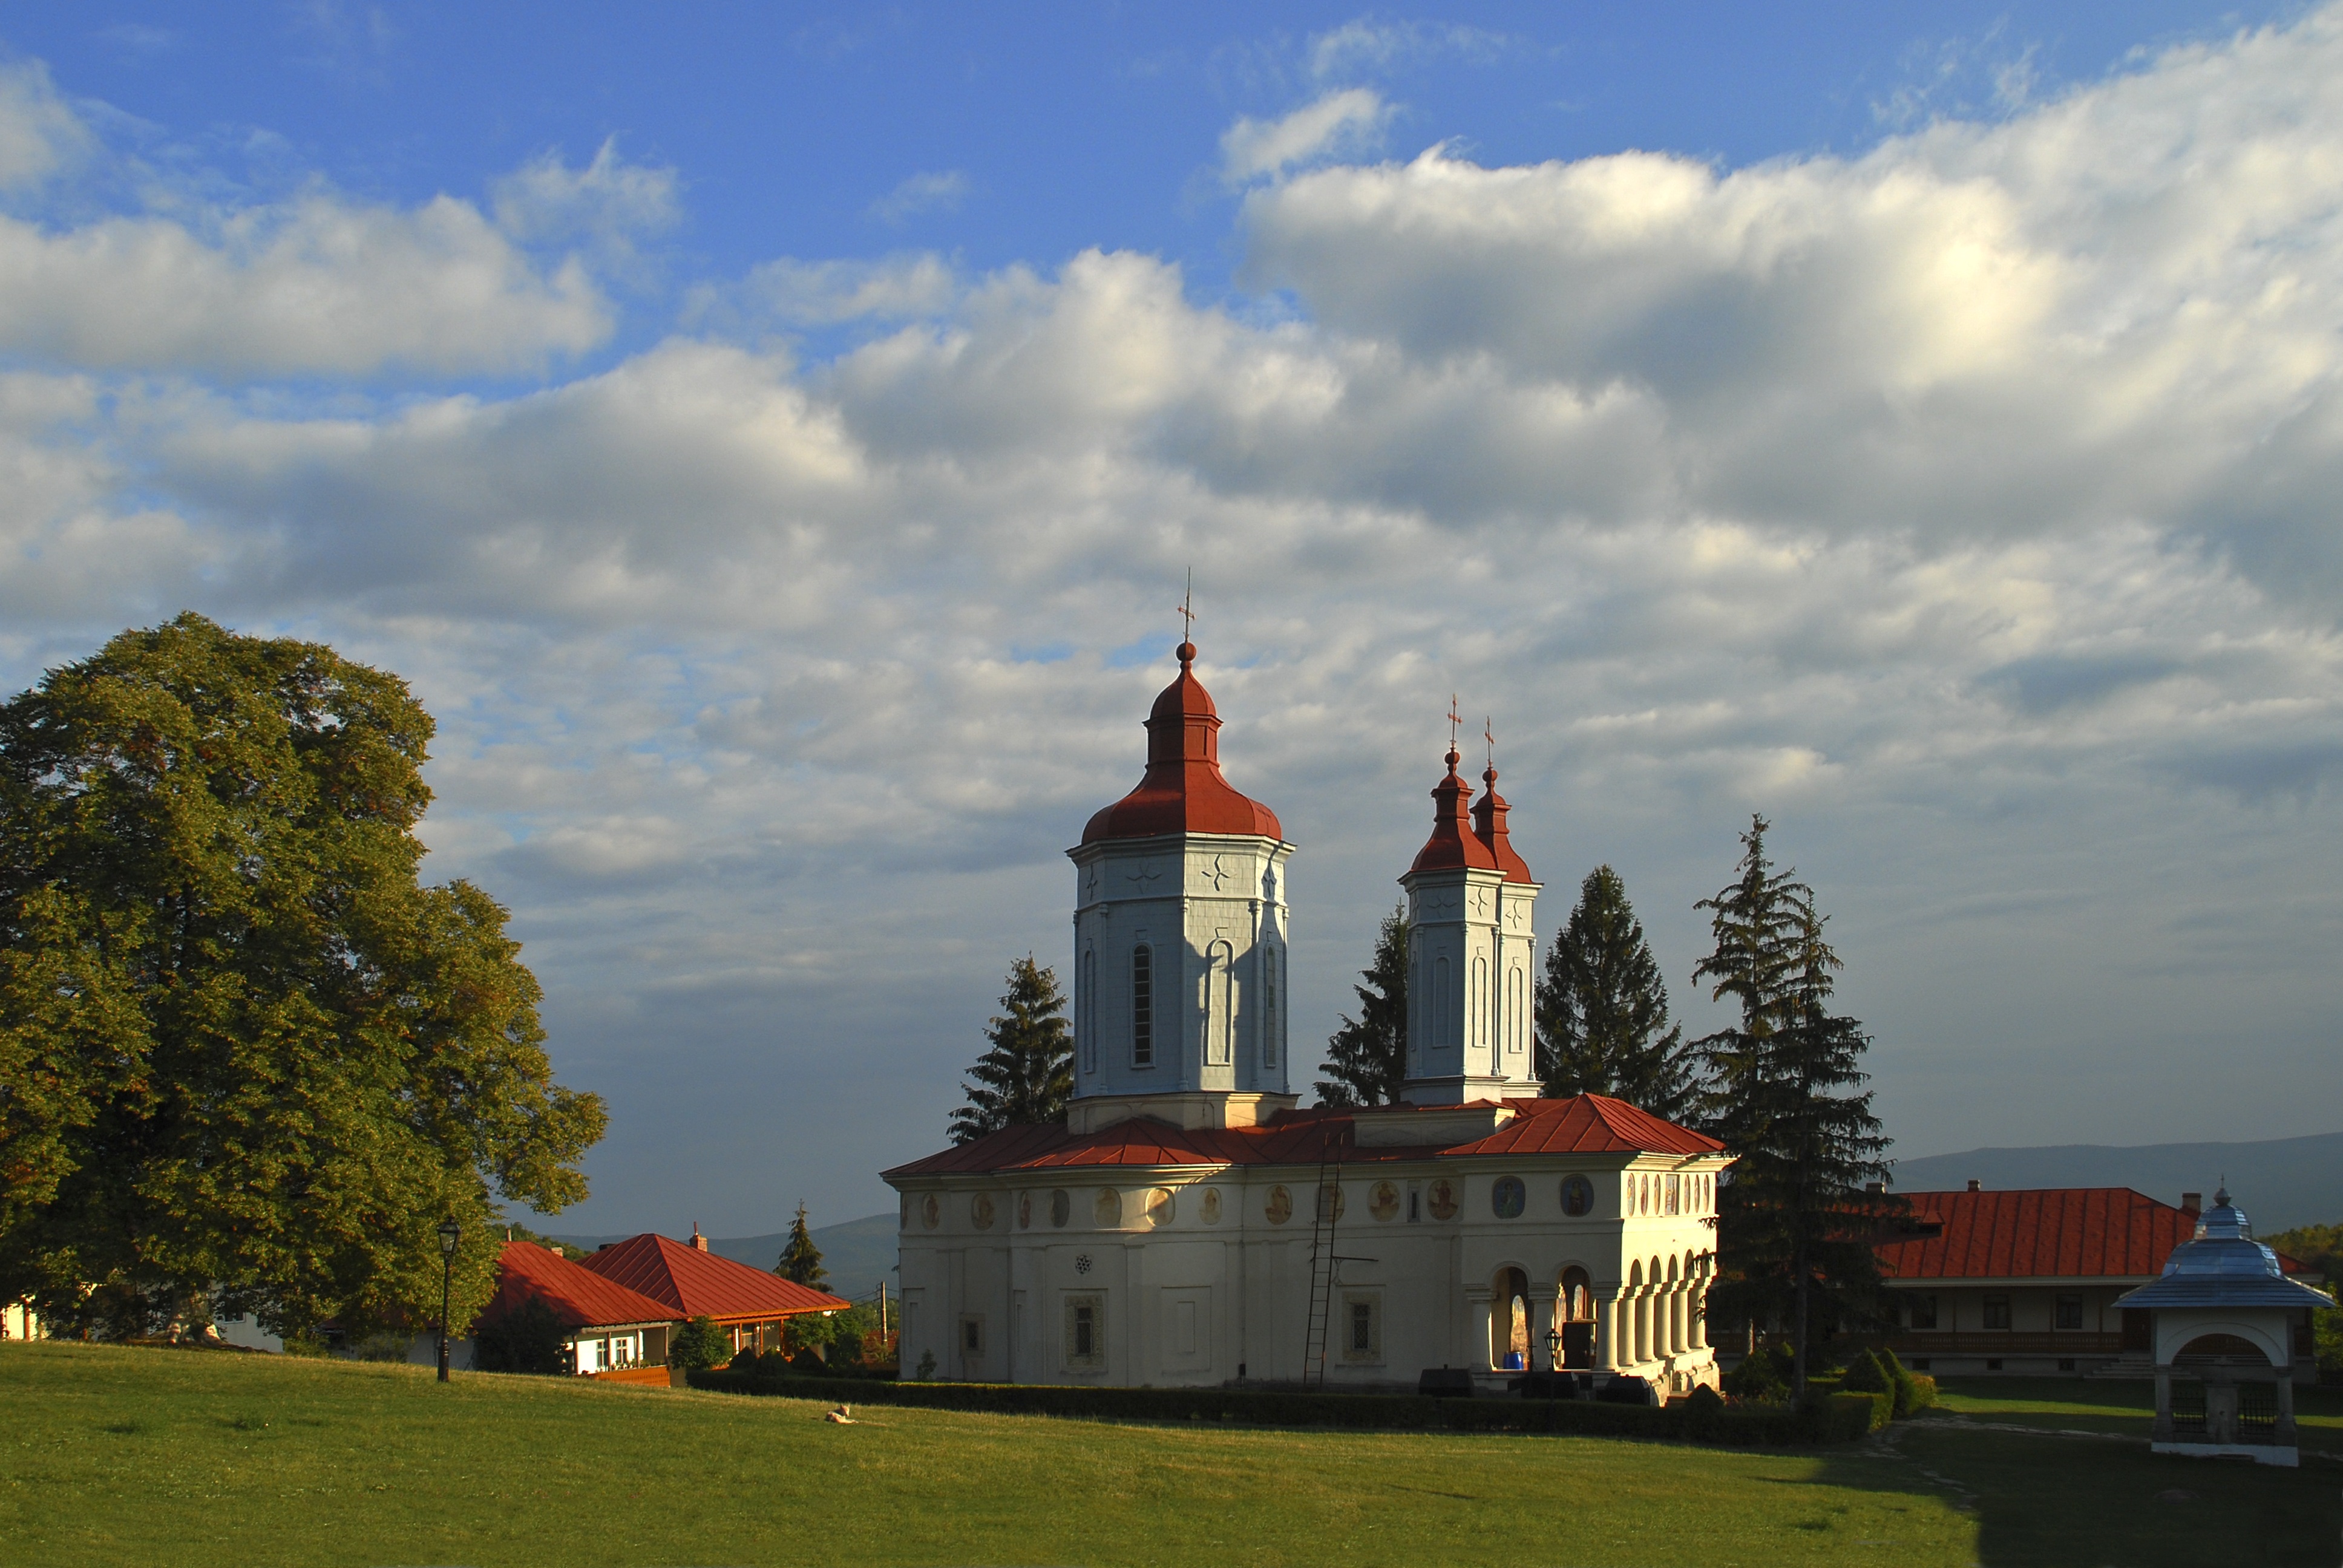
sky, building, chateau, city, tower, religion, landmark, church, tourism, place of worship, christianity, orthodox, architectural, ciolanu monastery, ancient monastery